Ferdinand Möhring

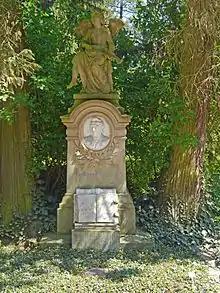

The music teacher and composer Möhring is commemorated by a monument by Max Wiese in his birthplace, Alt Ruppin. It was unveiled in 1897.